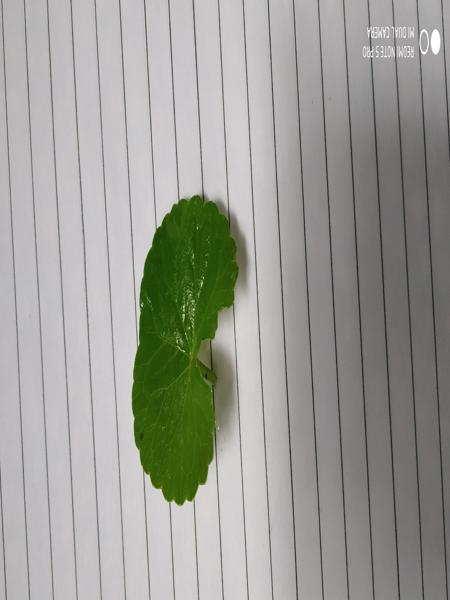
Plant: Bhrami